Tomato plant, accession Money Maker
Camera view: vertical (180 deg); turntable rotation: 180 degrees
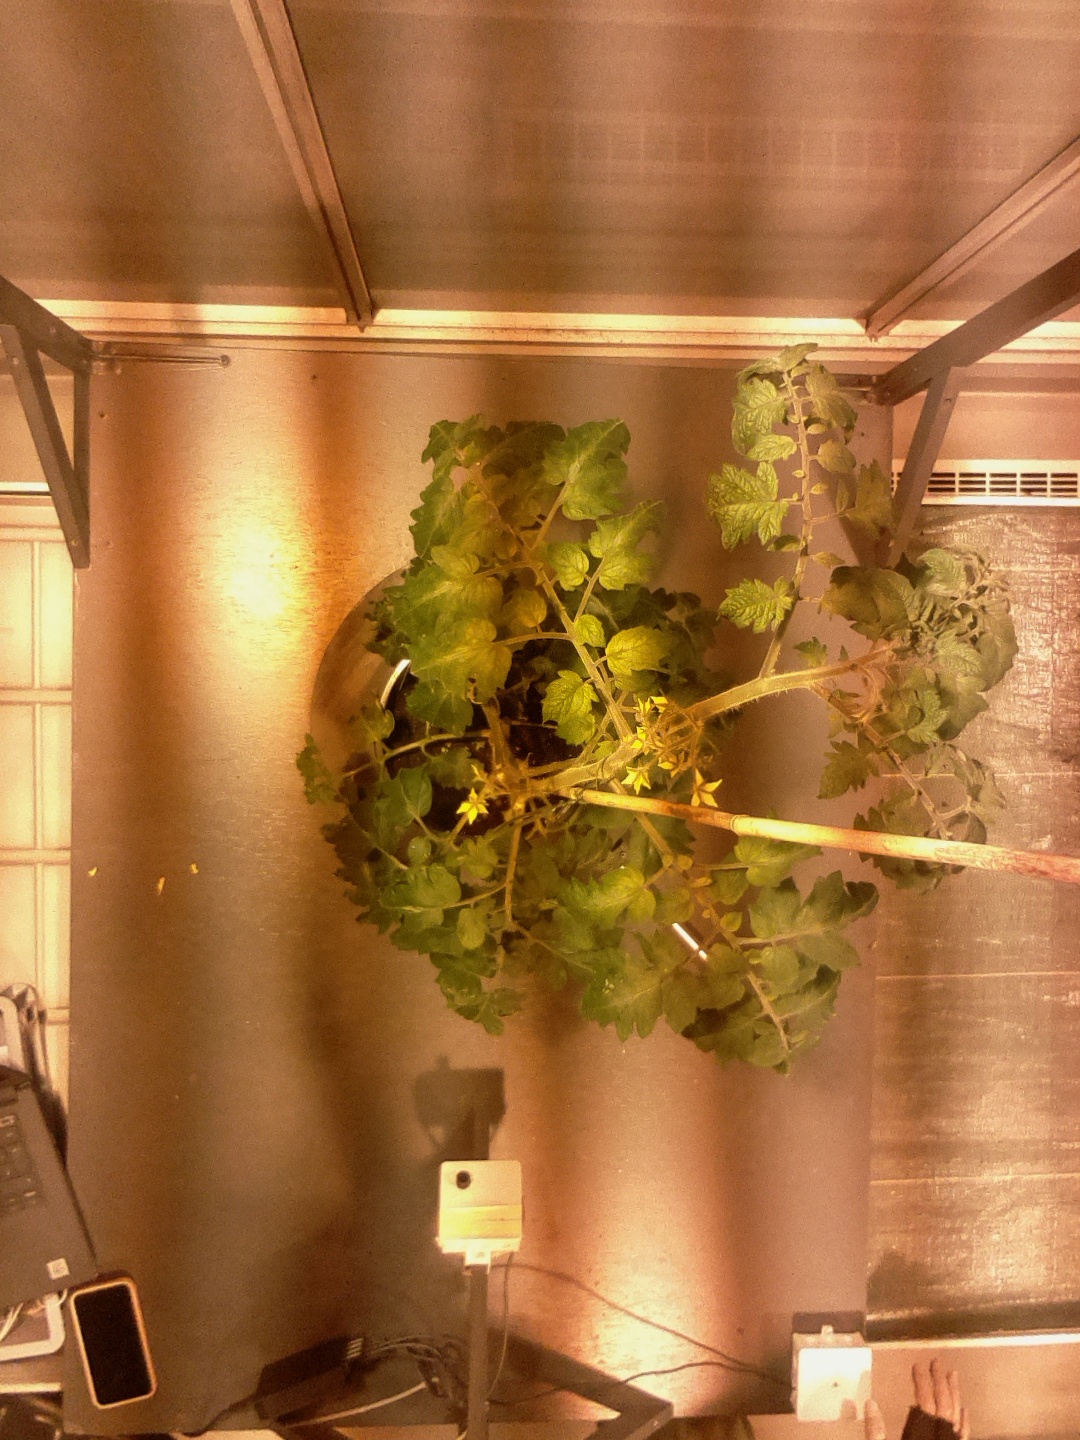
BBCH growth stage 68: Full flowering, 80%-90% of flowers open, more petals falling